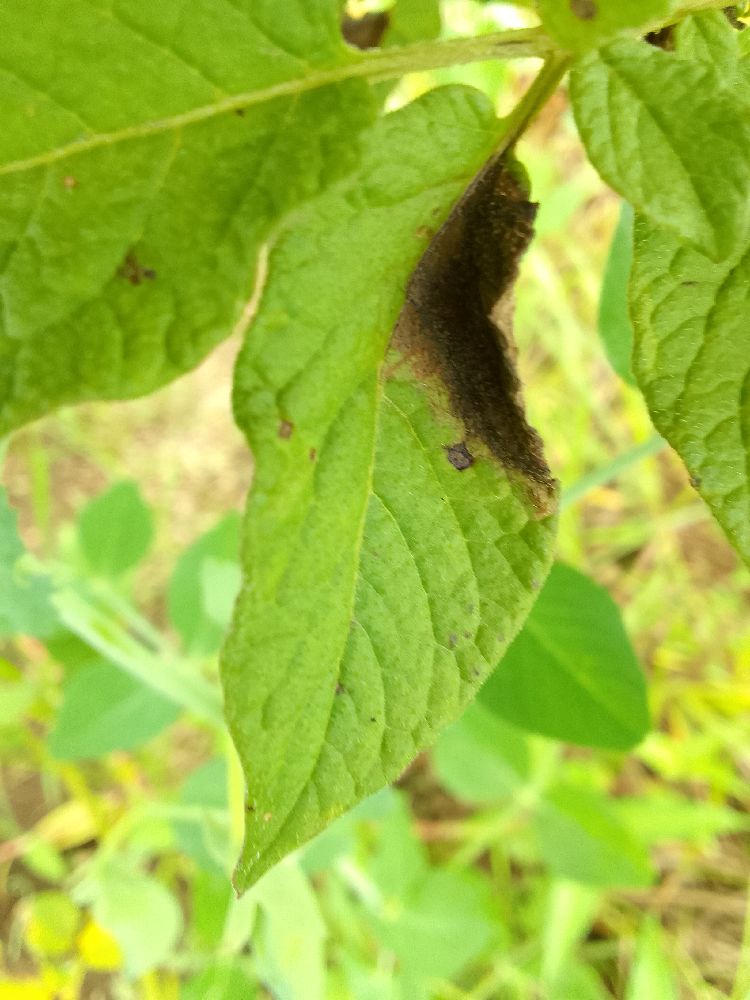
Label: Late blight